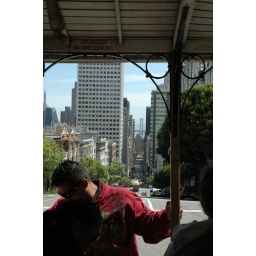
A picture down a street from a cable car in San Francisco.